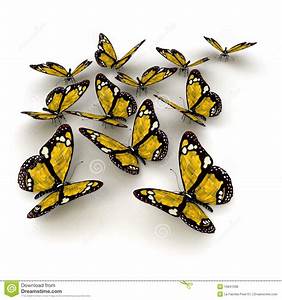
Label: butterfly